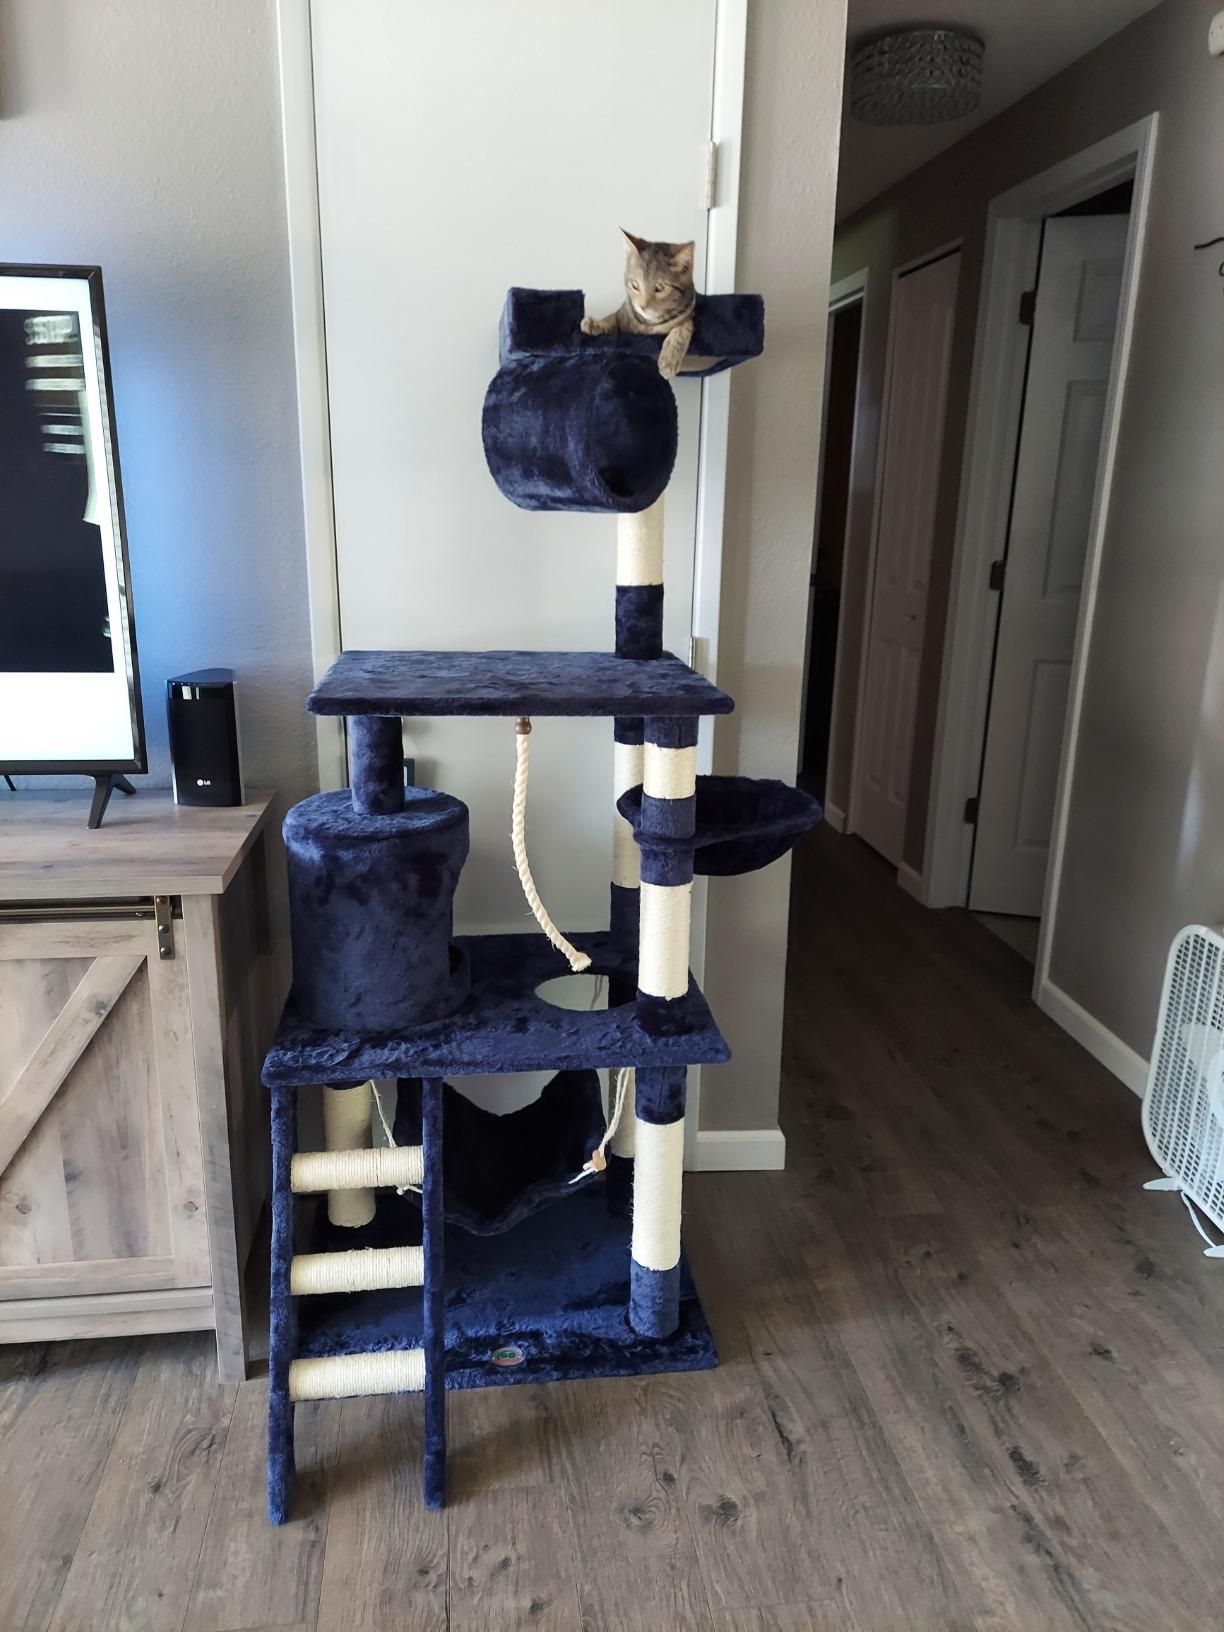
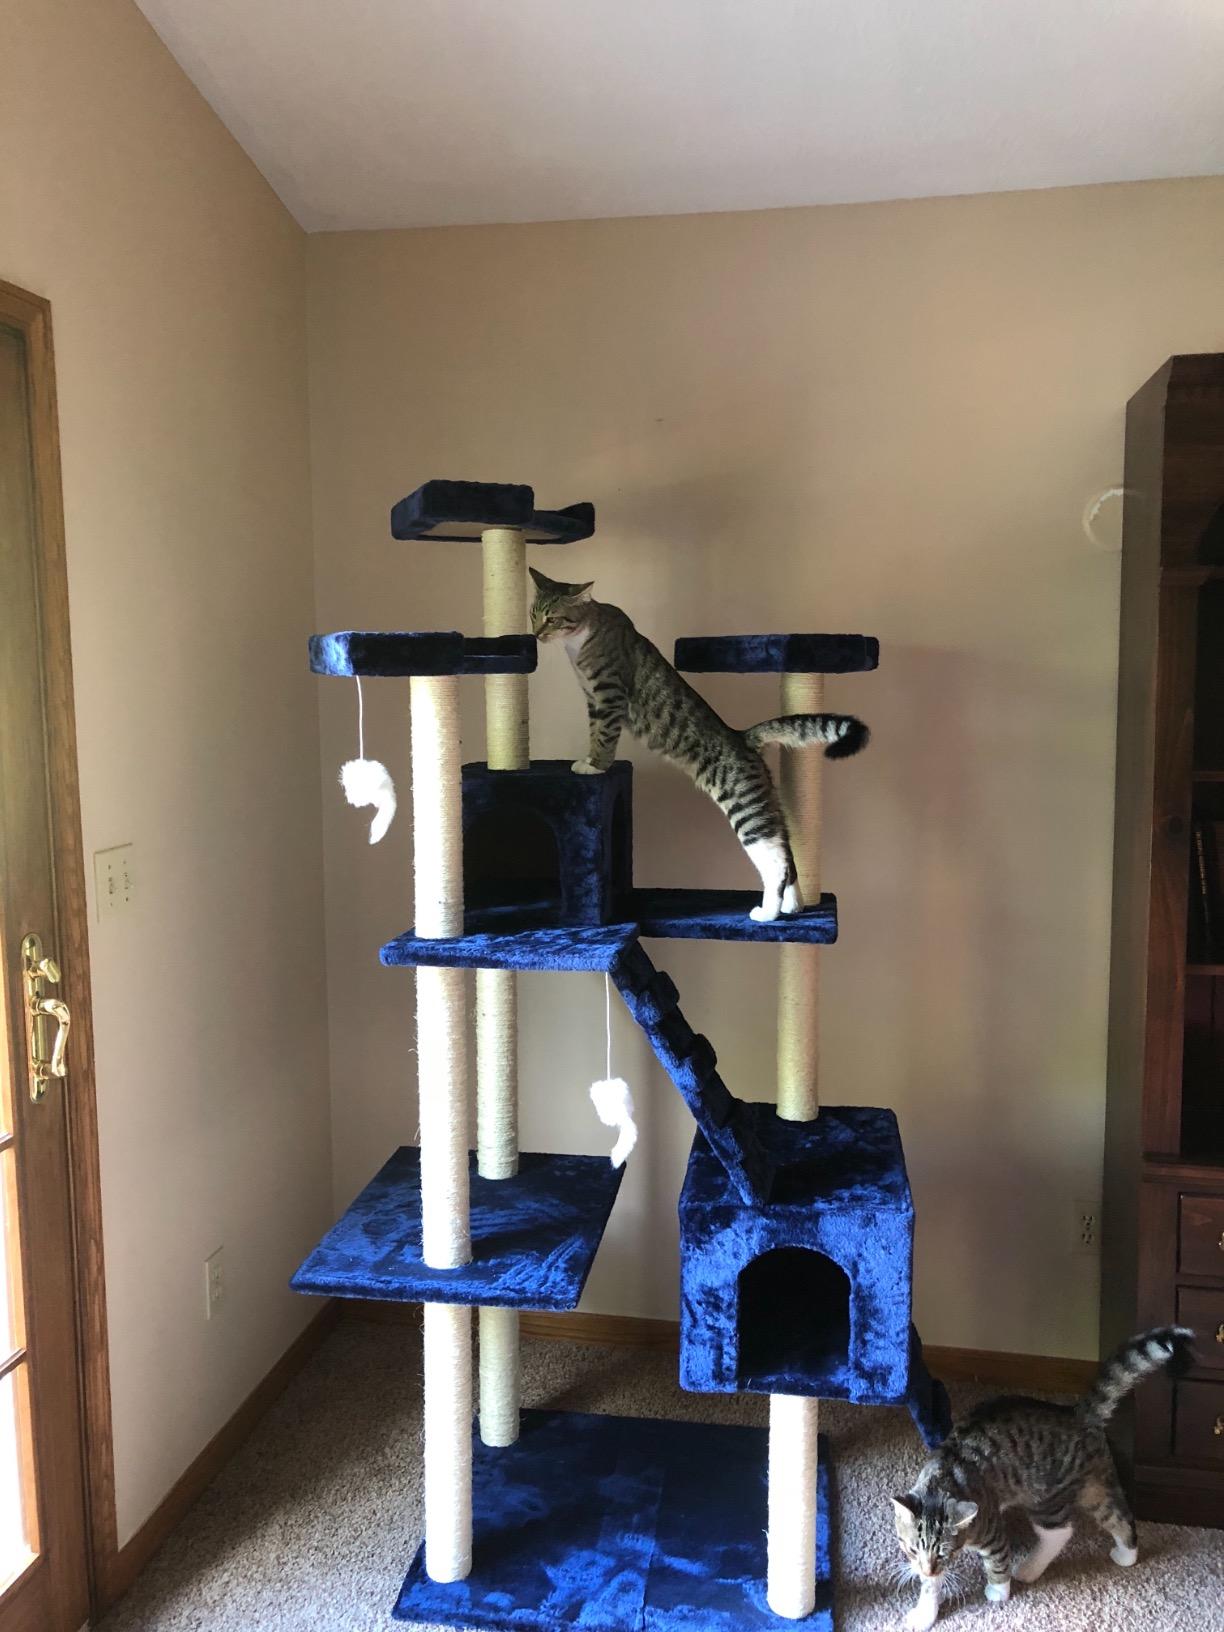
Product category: items_cat tree
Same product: no